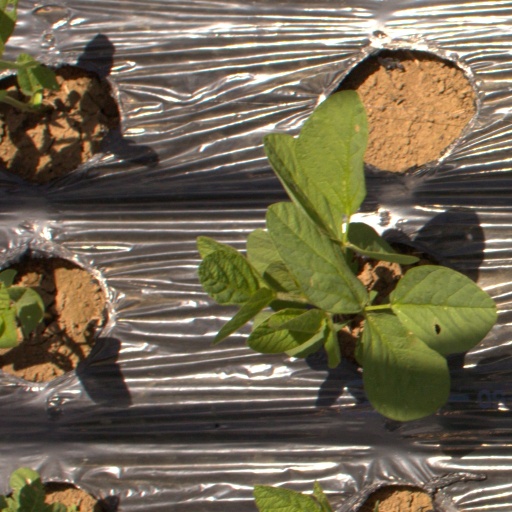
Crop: Jerusalem artichoke